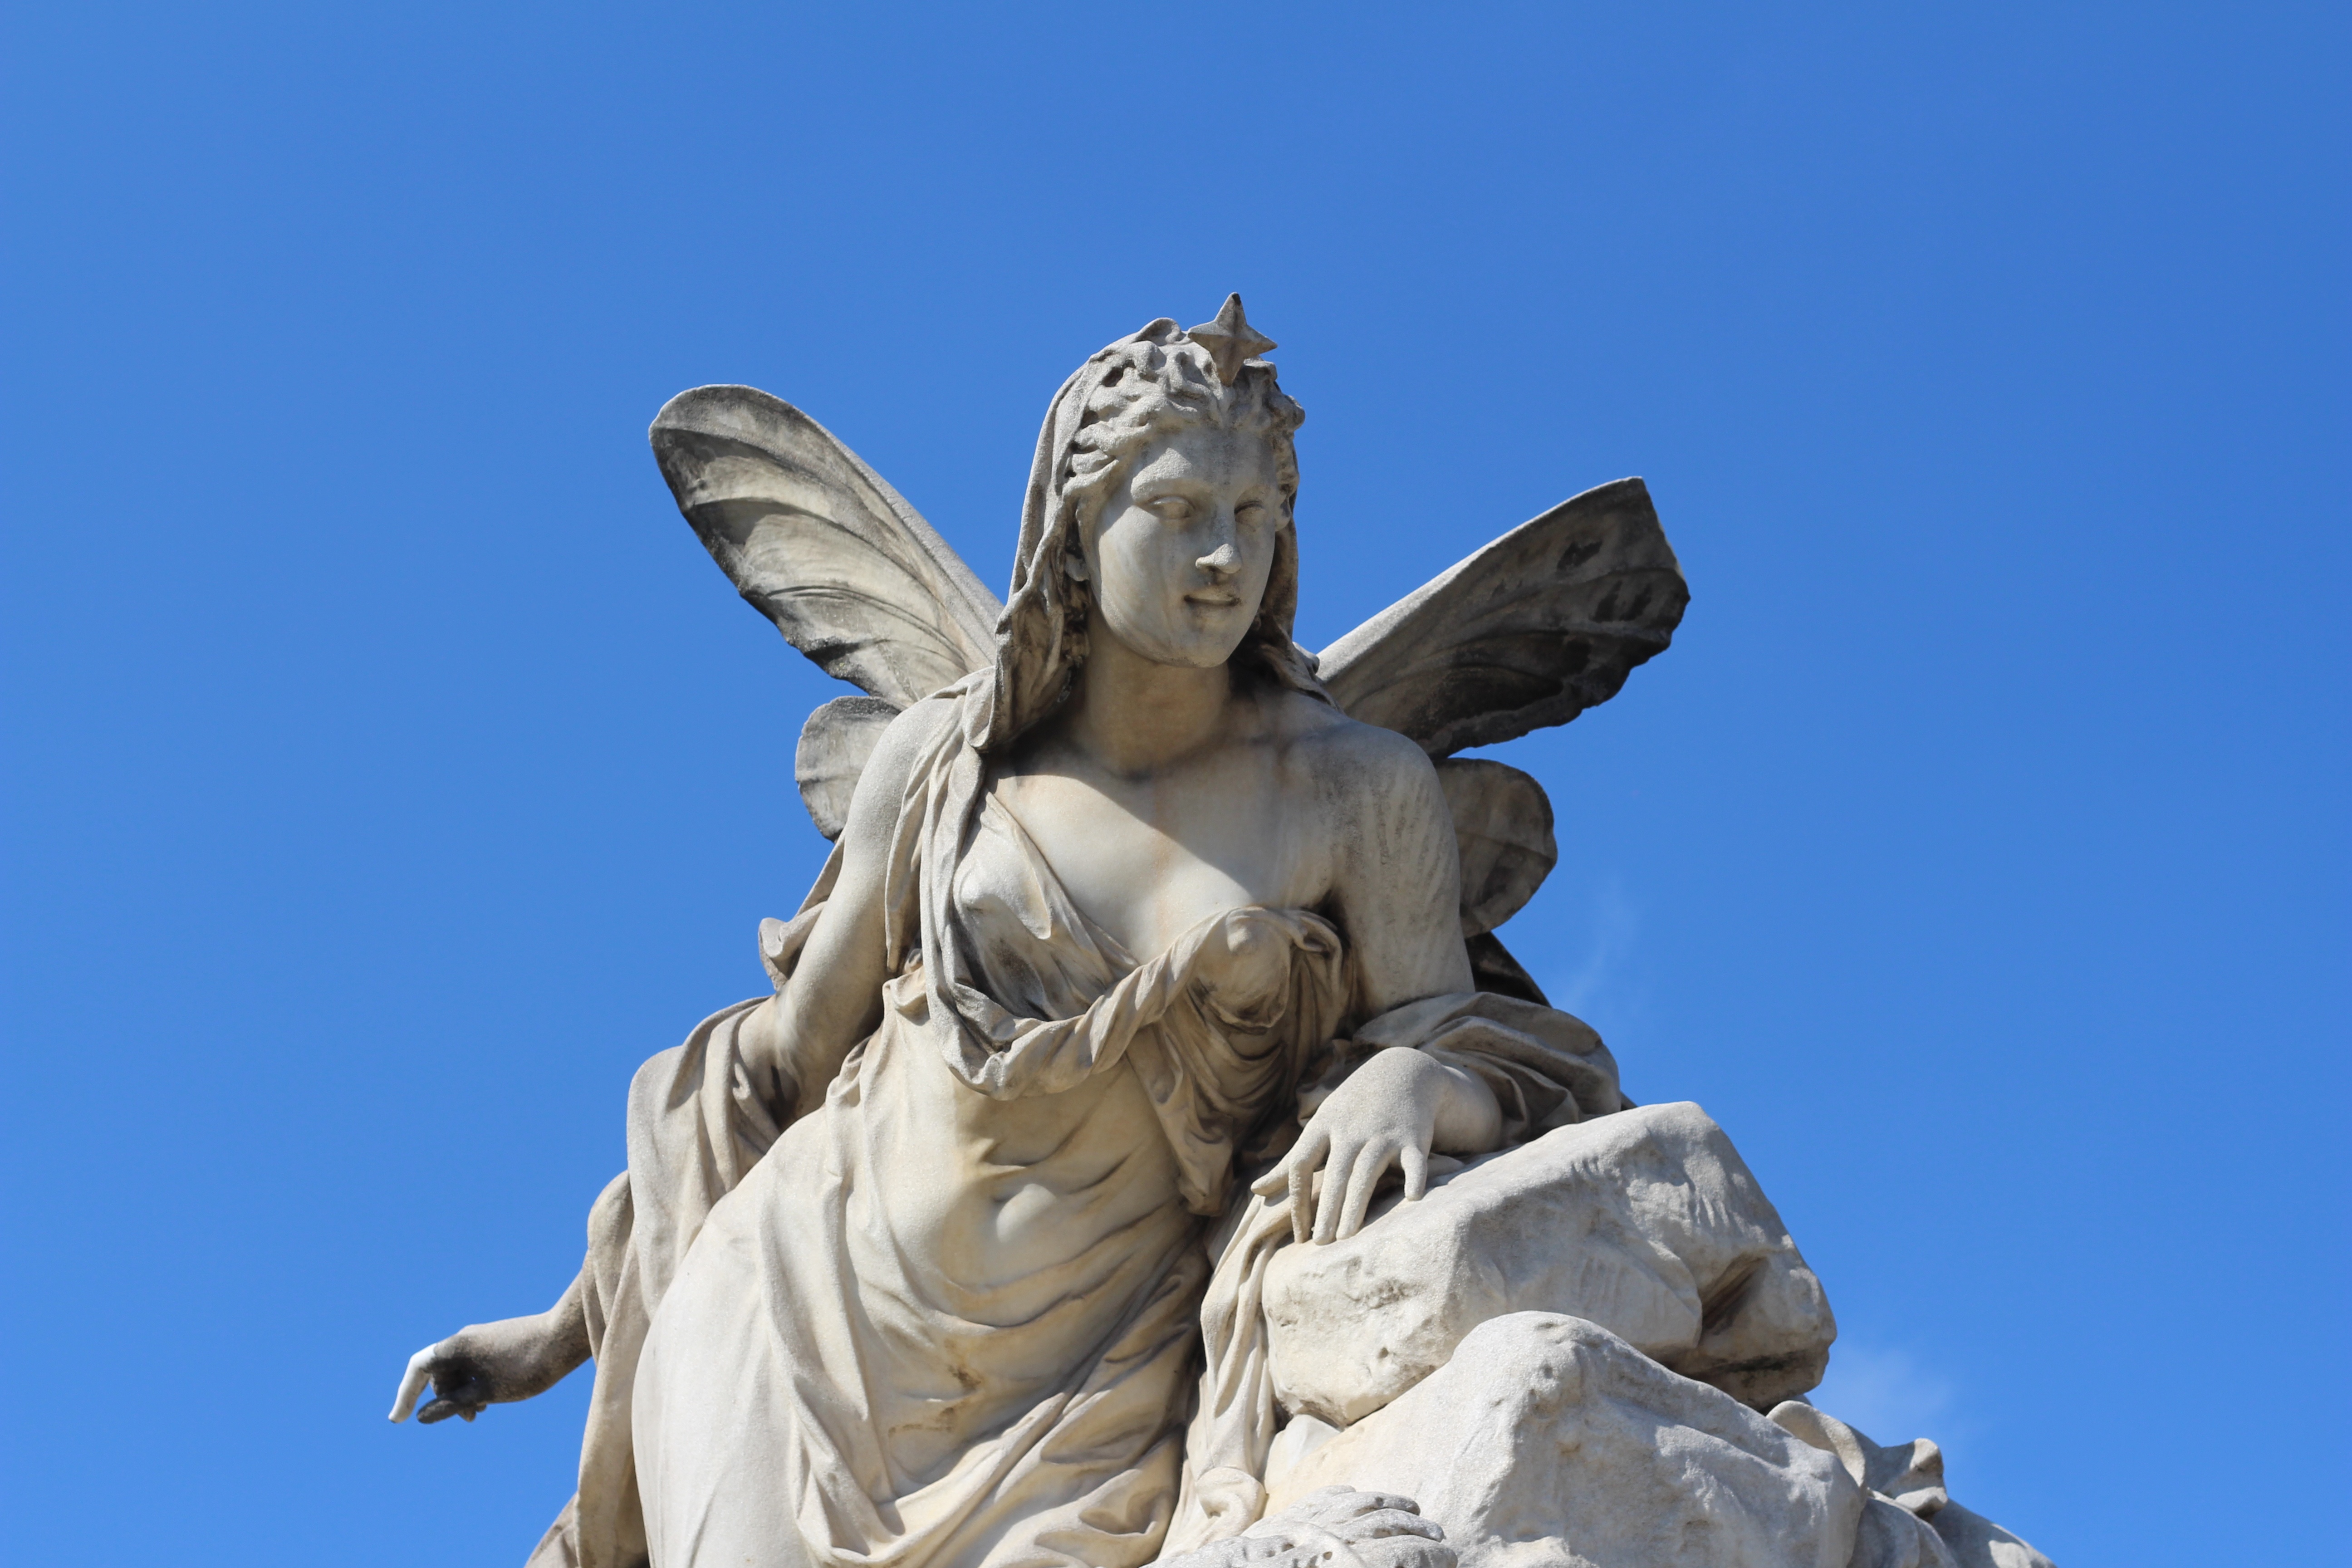
sky, old, stone, monument, statue, gargoyle, sculpture, angel, art, vienna, fairy, blue background, stone fairy